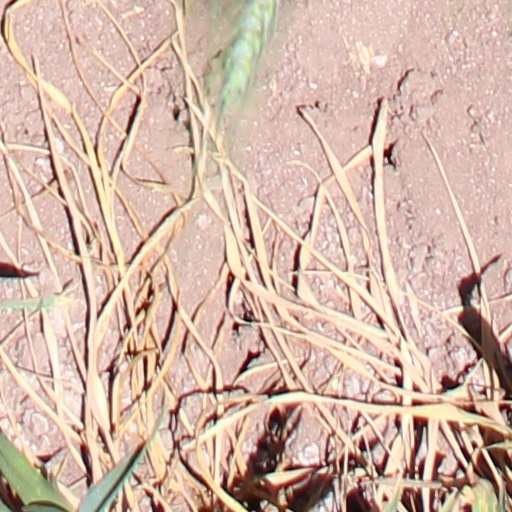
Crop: wheat